Indian Institute of Information Technology, Design and Manufacturing, Kancheepuram

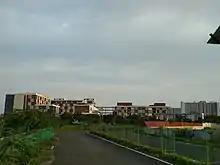
Indian Institute of Information Technology, Design and Manufacturing, Kancheepuram

Indian Institute of Information Technology, Design and Manufacturing, Kancheepuram (IIITDM Kancheepuram) is a public technical and research institution established in 2007 by the Ministry of Human Resource Development, Government of India to pursue design and manufacturing oriented engineering education, research and to promote the competitive advantage of Indian products in global markets.